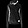
Label: Pullover